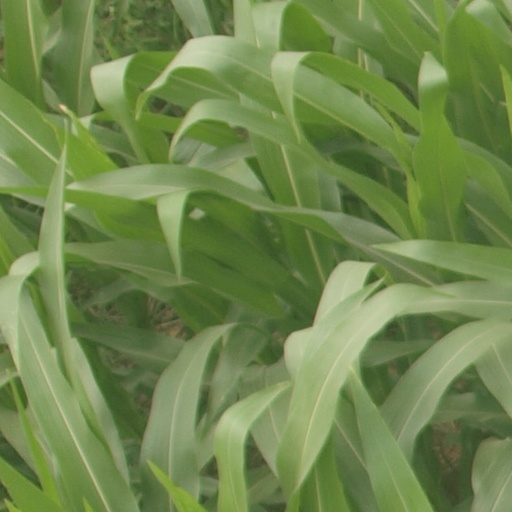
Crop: maize; corn